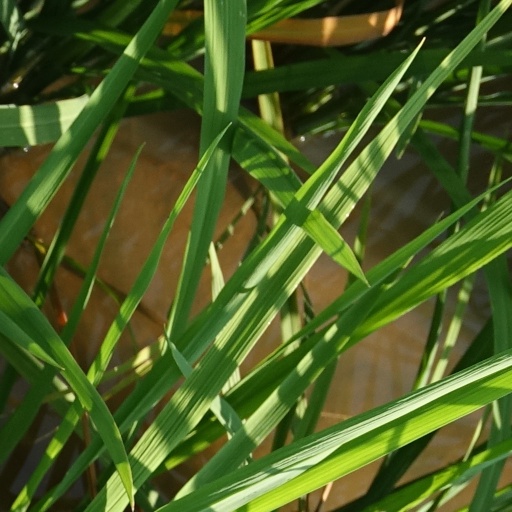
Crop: rice